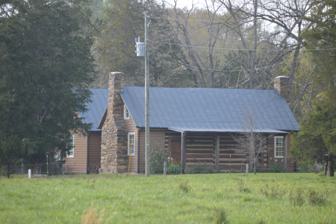
Building: John and Nancy Yeatts House
Country: United States of America
Year built: 1808
Historic house in Virginia, United States United States historic place John and Nancy Yeatts House U.S. National Register of Historic Places Virginia Landmarks Register Front of the house Show map of Virginia Show map of the United States Location VA 756, near Chatham, Virginia Coordinates 36°53′33″N 79°25′40″W / 36.89250°N 79.42778°W / 36.89250; -79.42778 Area less than one acre Built 1808 ( 1808 ) Architectural style Log, double pen NRHP reference No. 09000173 VLR No. 071-5250 Significant dates Added to NRHP March 25, 2009 Designated VLR December 18, 2008 John and Nancy Yeatts House is a historic home located near Chatham , Pittsylvania County, Virginia . The log double pen house was built in two sections with the original section built about 1808, and expanded probably in the 1820s but before 1860.  The original section has v-notched logs, a stone gable end chimney, and front and back entries.  The later section is of similar construction and also has a stone gable end chimney.  The two sections are topped by a standing seam metal gable roof.  It is representative of a finely crafted and well-preserved vernacular log dwelling. It was listed on the National Register of Historic Places in 2009. References